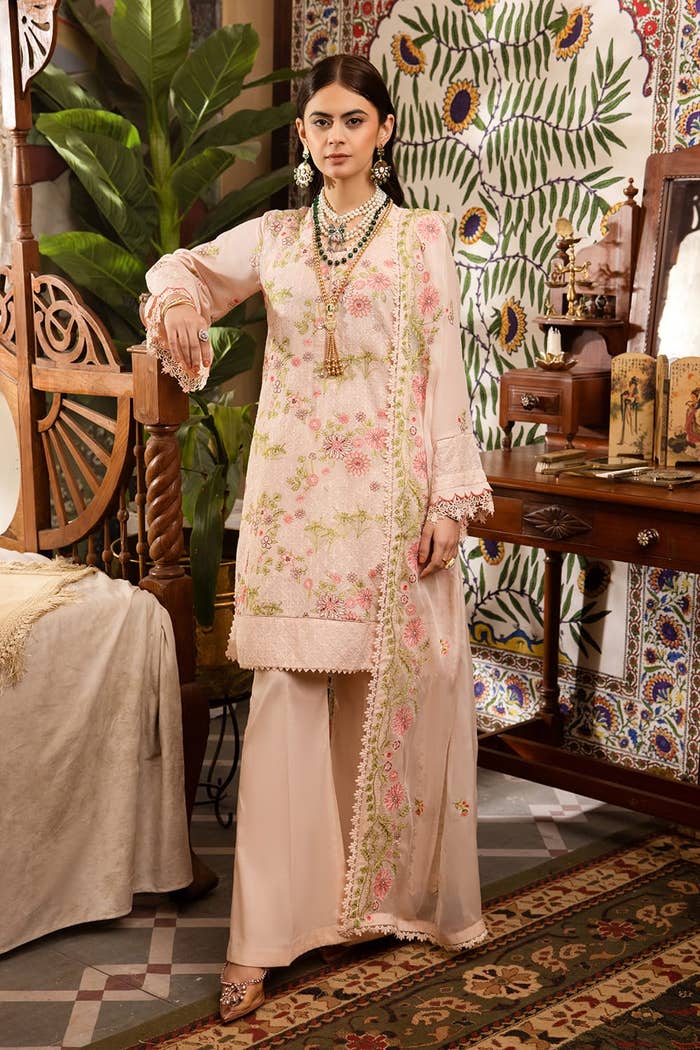
pink embroidered salwar suit